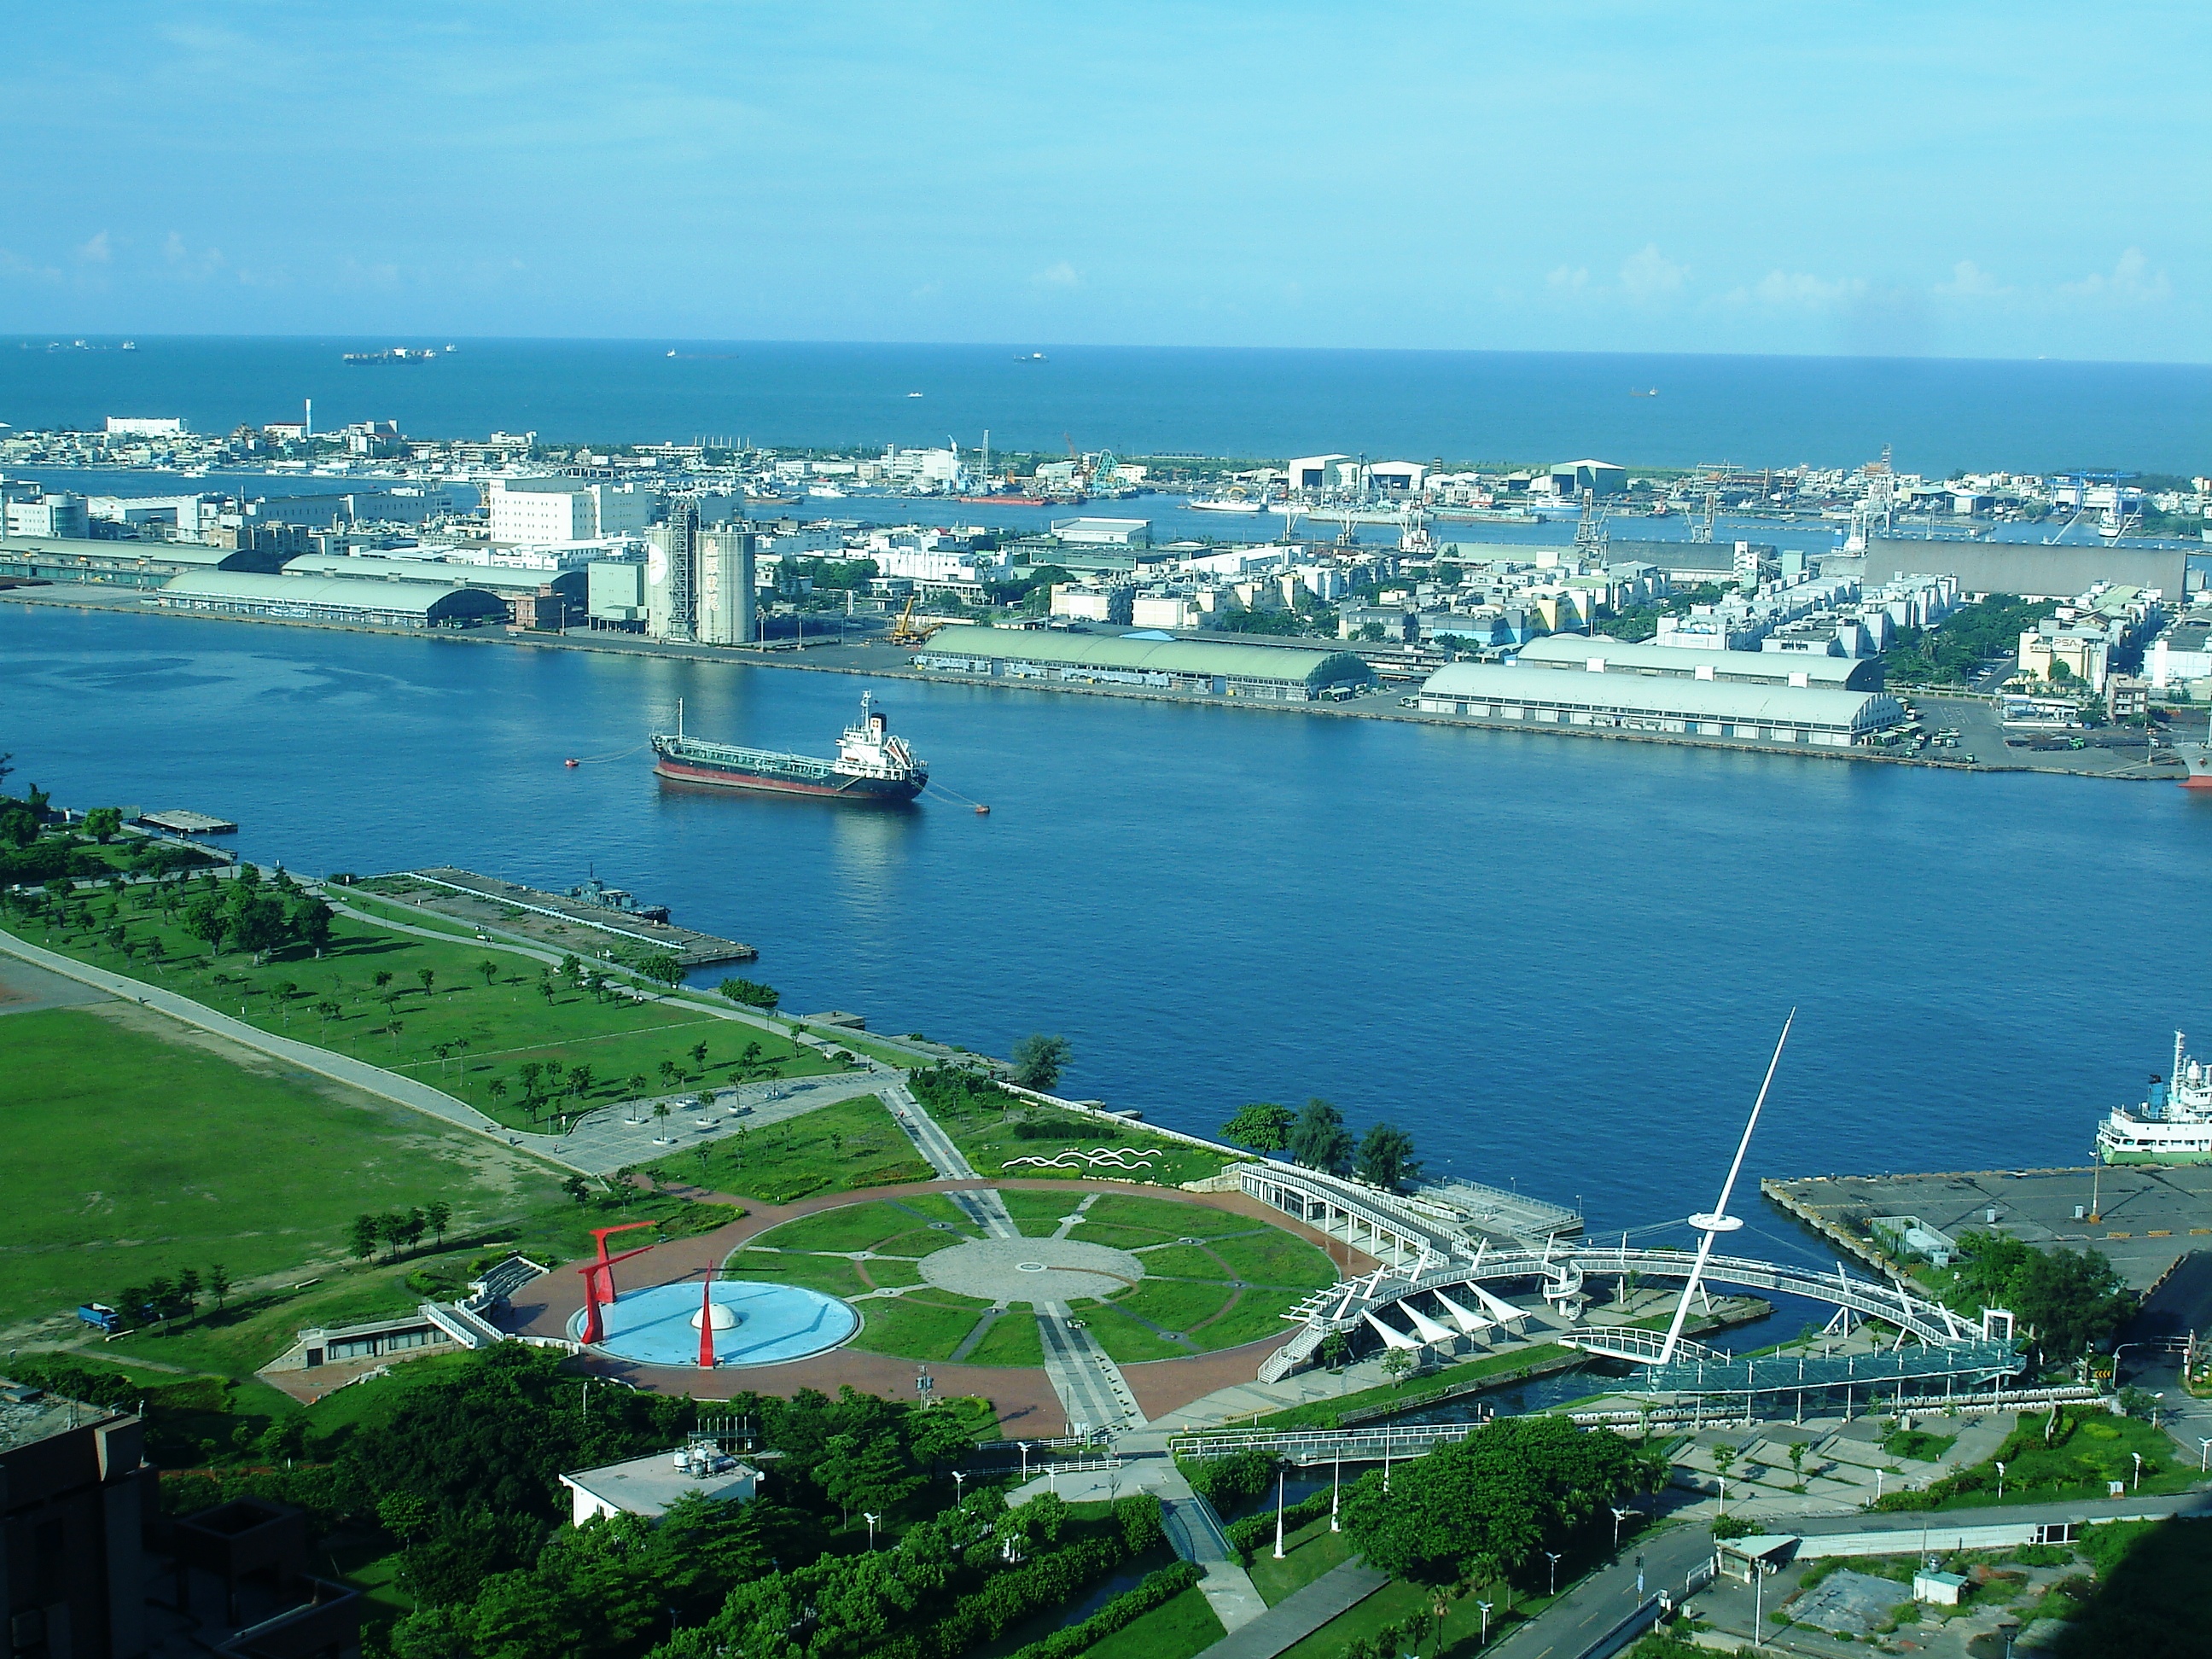
harbor, kaohsiung, taiwan, sheep, cargo, water front, water, water resources, sky, bird's eye view, city, urban area, metropolitan area, sea, waterway, bay, aerial photography, tourism, coast, port, marina, architecture, landscape, coastal and oceanic landforms, fixed link, channel, urban design, river, ocean, vacation, inlet, tourist attraction